Ownership of California Chrome

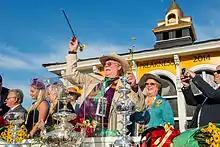
Steve and Carolyn Coburn "(center)" at the trophy presentation for the 2014 Preakness Stakes

Steve Coburn, characterized by the media as the more "loquacious" of the two men, describes himself and his wife as "just everyday people". He grew up in central California and was familiar with horses. He worked herding cattle at a feedlot, participated in rodeos, and worked at some ranching jobs. He now works as a press operator for a company that makes magnetic strips. Carolyn Coburn retired in March 2014 from a career working in payroll in the health care industry. Carolyn introduced Steve to horse racing, and when he was looking for a tax write-off, she encouraged him to buy into a racing syndicate instead of purchasing a small airplane.